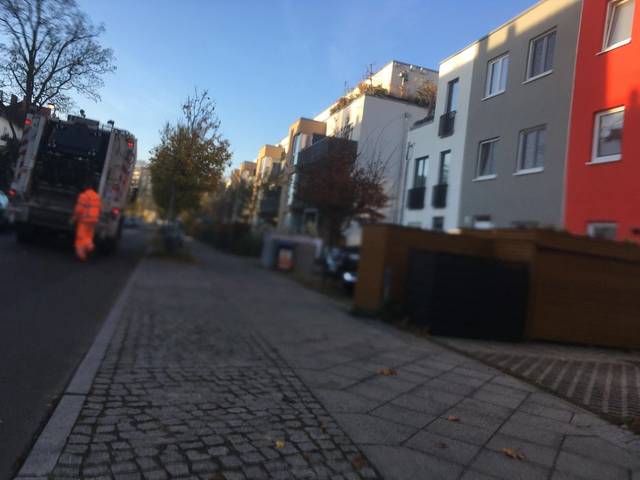
Region: Germany
Coordinates: 52.539, 13.485